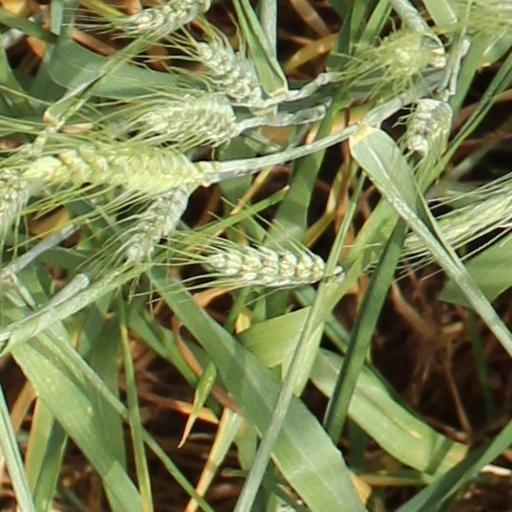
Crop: wheat